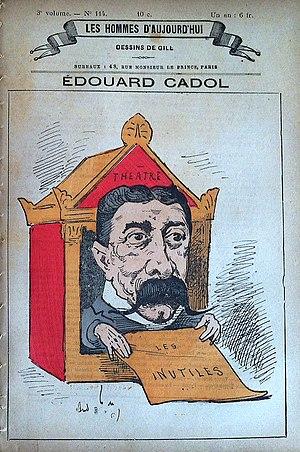
Les Hommes d'aujourd'hui est une revue à intention littéraire et satirique, fondée par l'écrivain et journaliste Félicien Champsaur et le dessinateur André Gill en 1878. Reprise par Léon Vanier en 1885, elle disparaît en 1899.
Édouard Cadol, né le 11 février 1831 à Paris et mort le 1ᵉʳ juin 1898 à Asnières, est un dramaturge et romancier français.